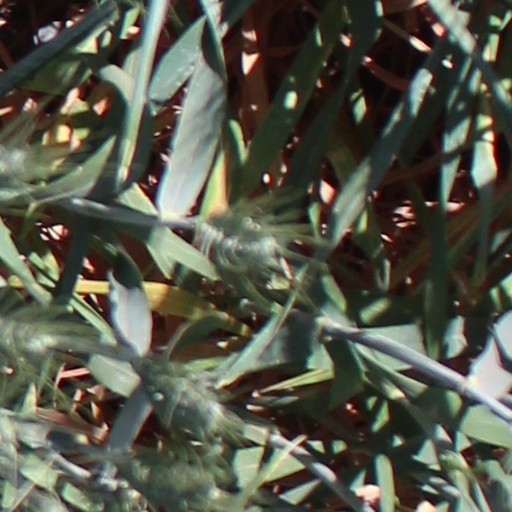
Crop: wheat